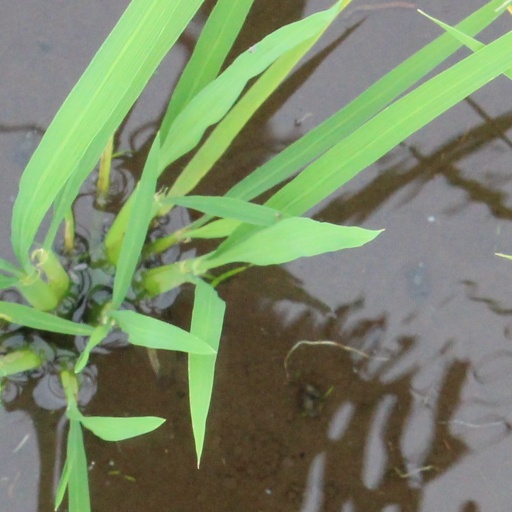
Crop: rice